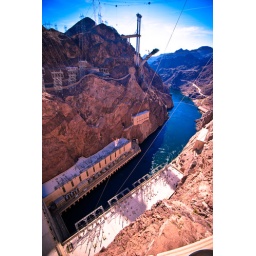
The tandem power plants can be seen below, and the new bypass bridge under construction is seen on the top right.